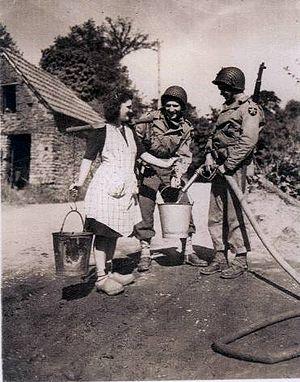
Des soldats américains à Cerisy-la-forêt
Cerisy-la-Forêt est une commune française, située dans le département de la Manche en région Normandie, peuplée de 1 034 habitants. Elle bénéficie d'un important patrimoine environnemental et architectural.